D. P. Porter

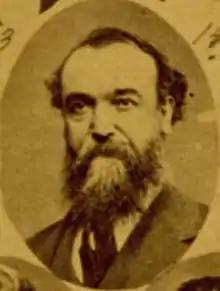
Porter in 1876

Daniel Price Porter (1835 - June 24, 1899) was a Mississippi lawyer and politician, and the 25th Secretary of State of Mississippi, serving temporarily in late 1878. He was a Democrat.